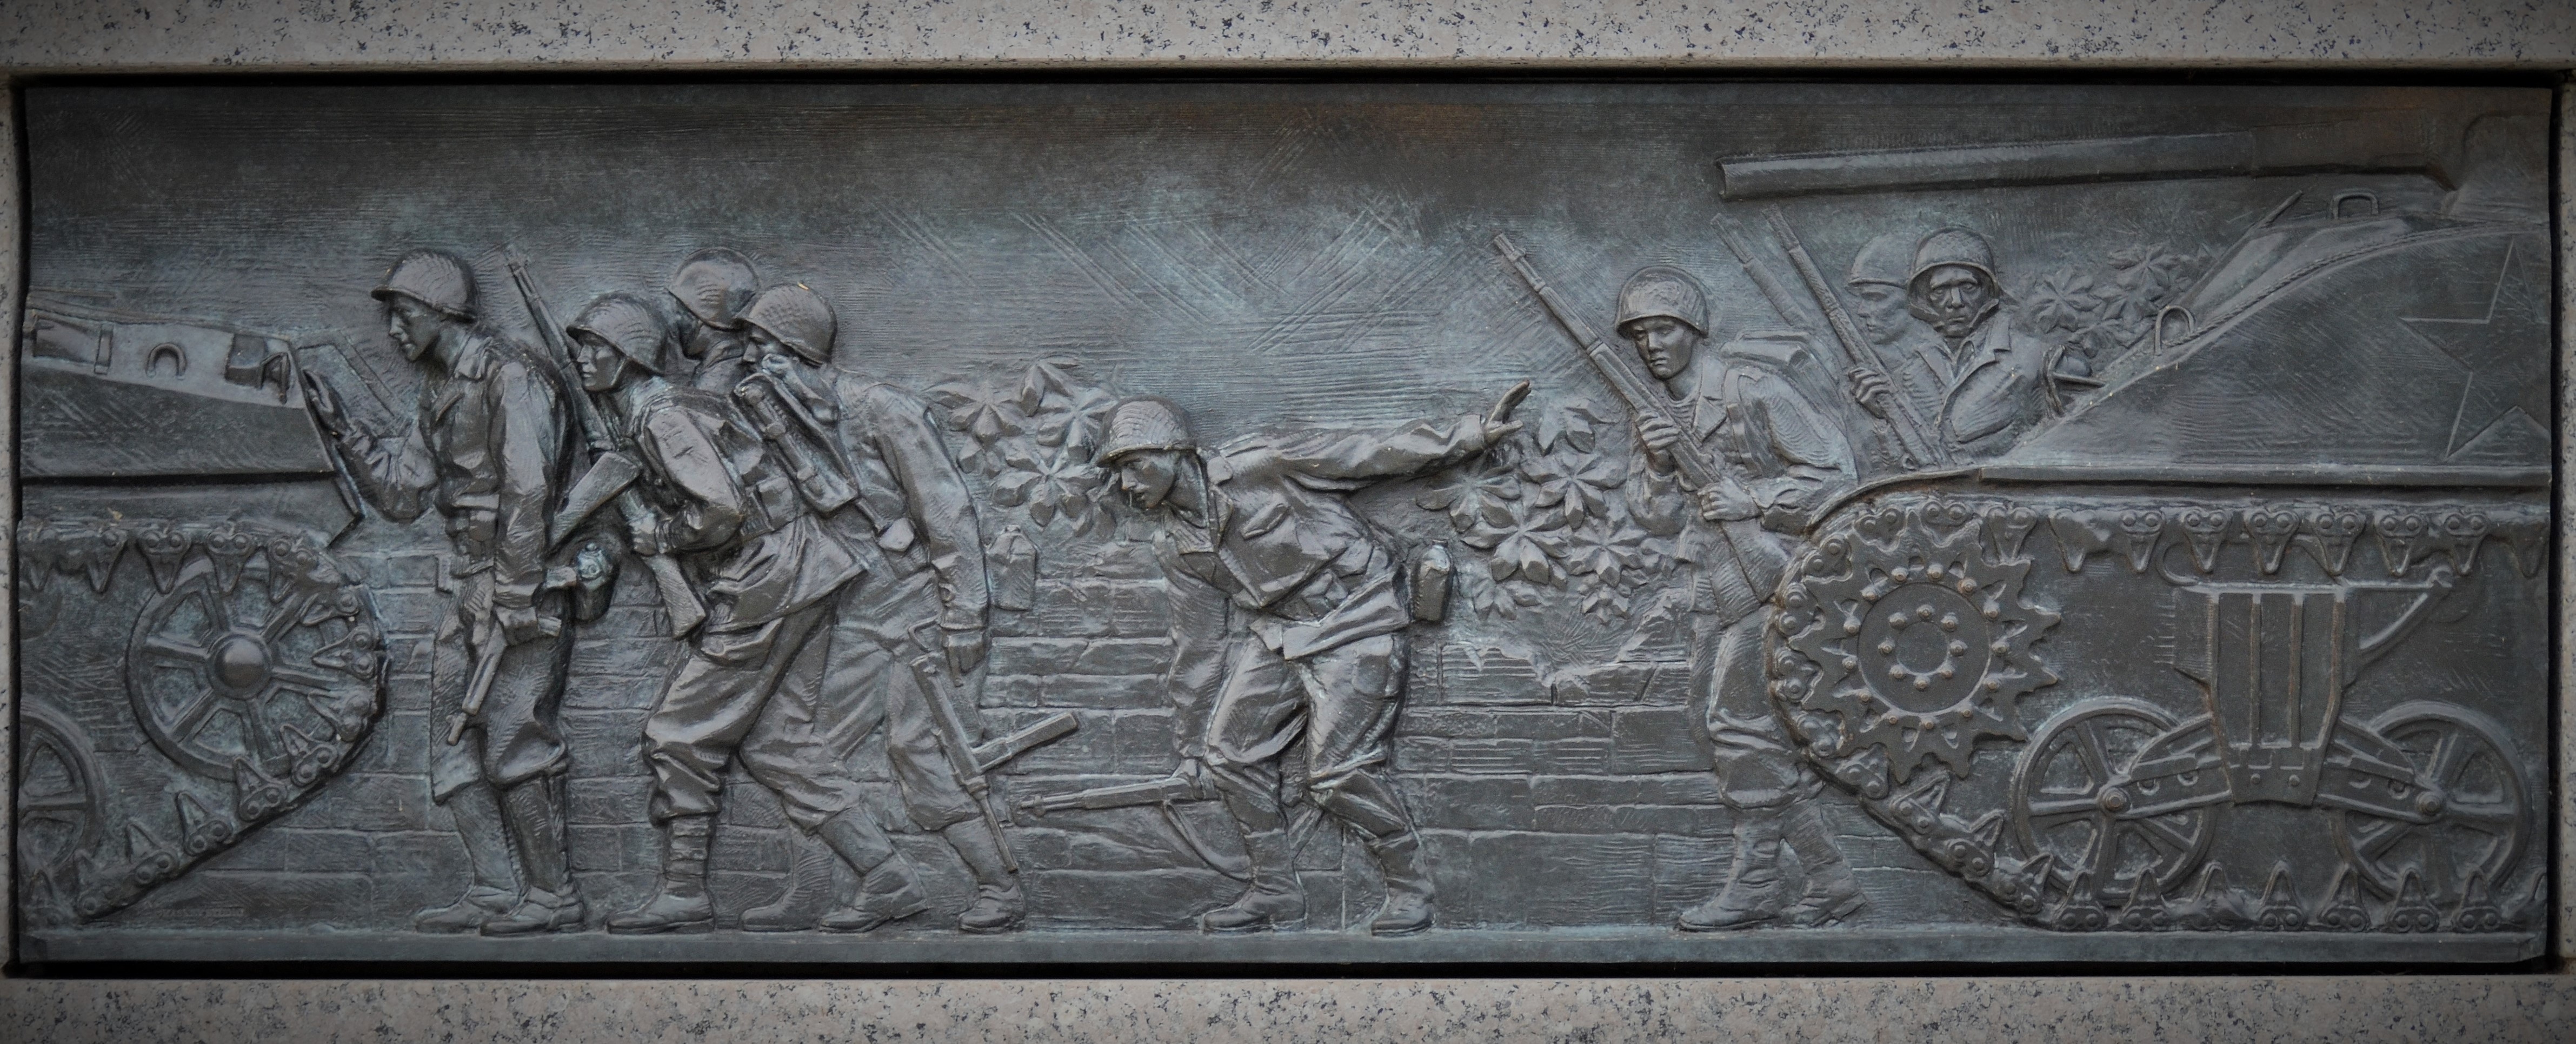
black and white, wall, monument, washington, sculpture, memorial, tribute, war, art, bronze, tank, soldiers, relief, commemoration, status, ancient history, historical epic